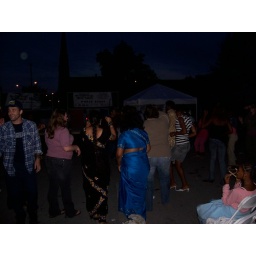
A little more dancing. And I think that the girl in the black dress is one of my co-workers Leela